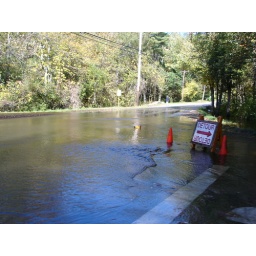
water over road after rain fall